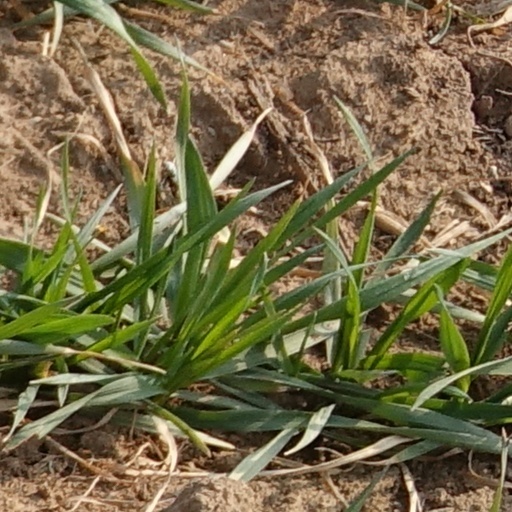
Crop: wheat